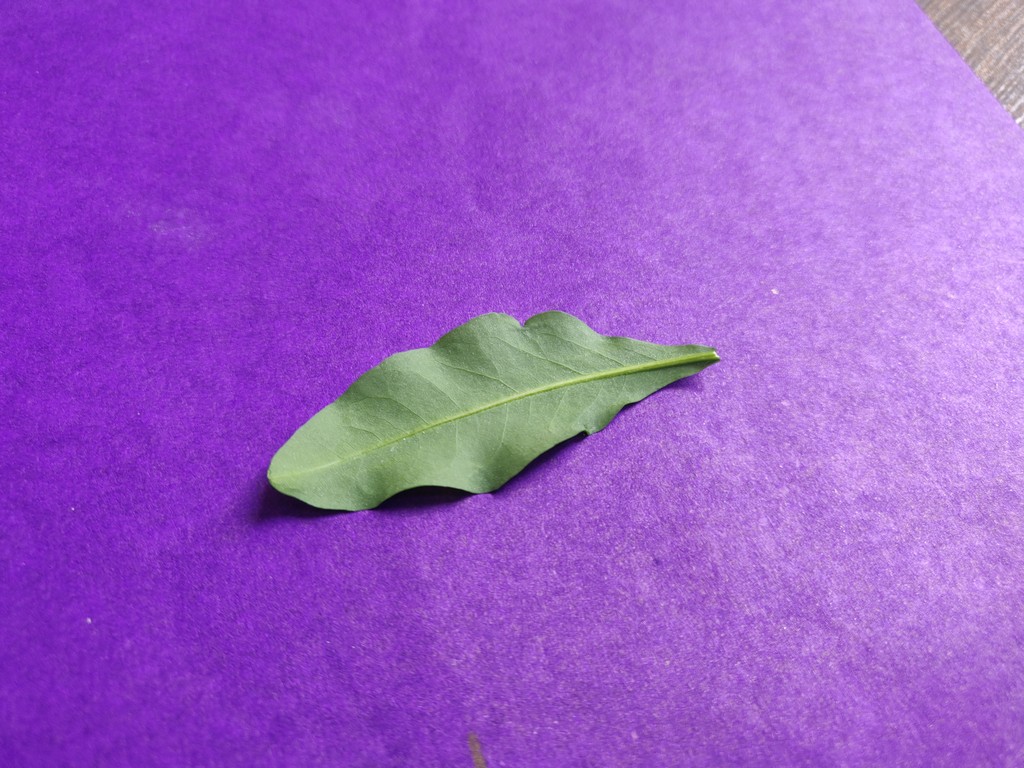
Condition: Healthy
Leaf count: single
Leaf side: back